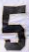
Number: 5